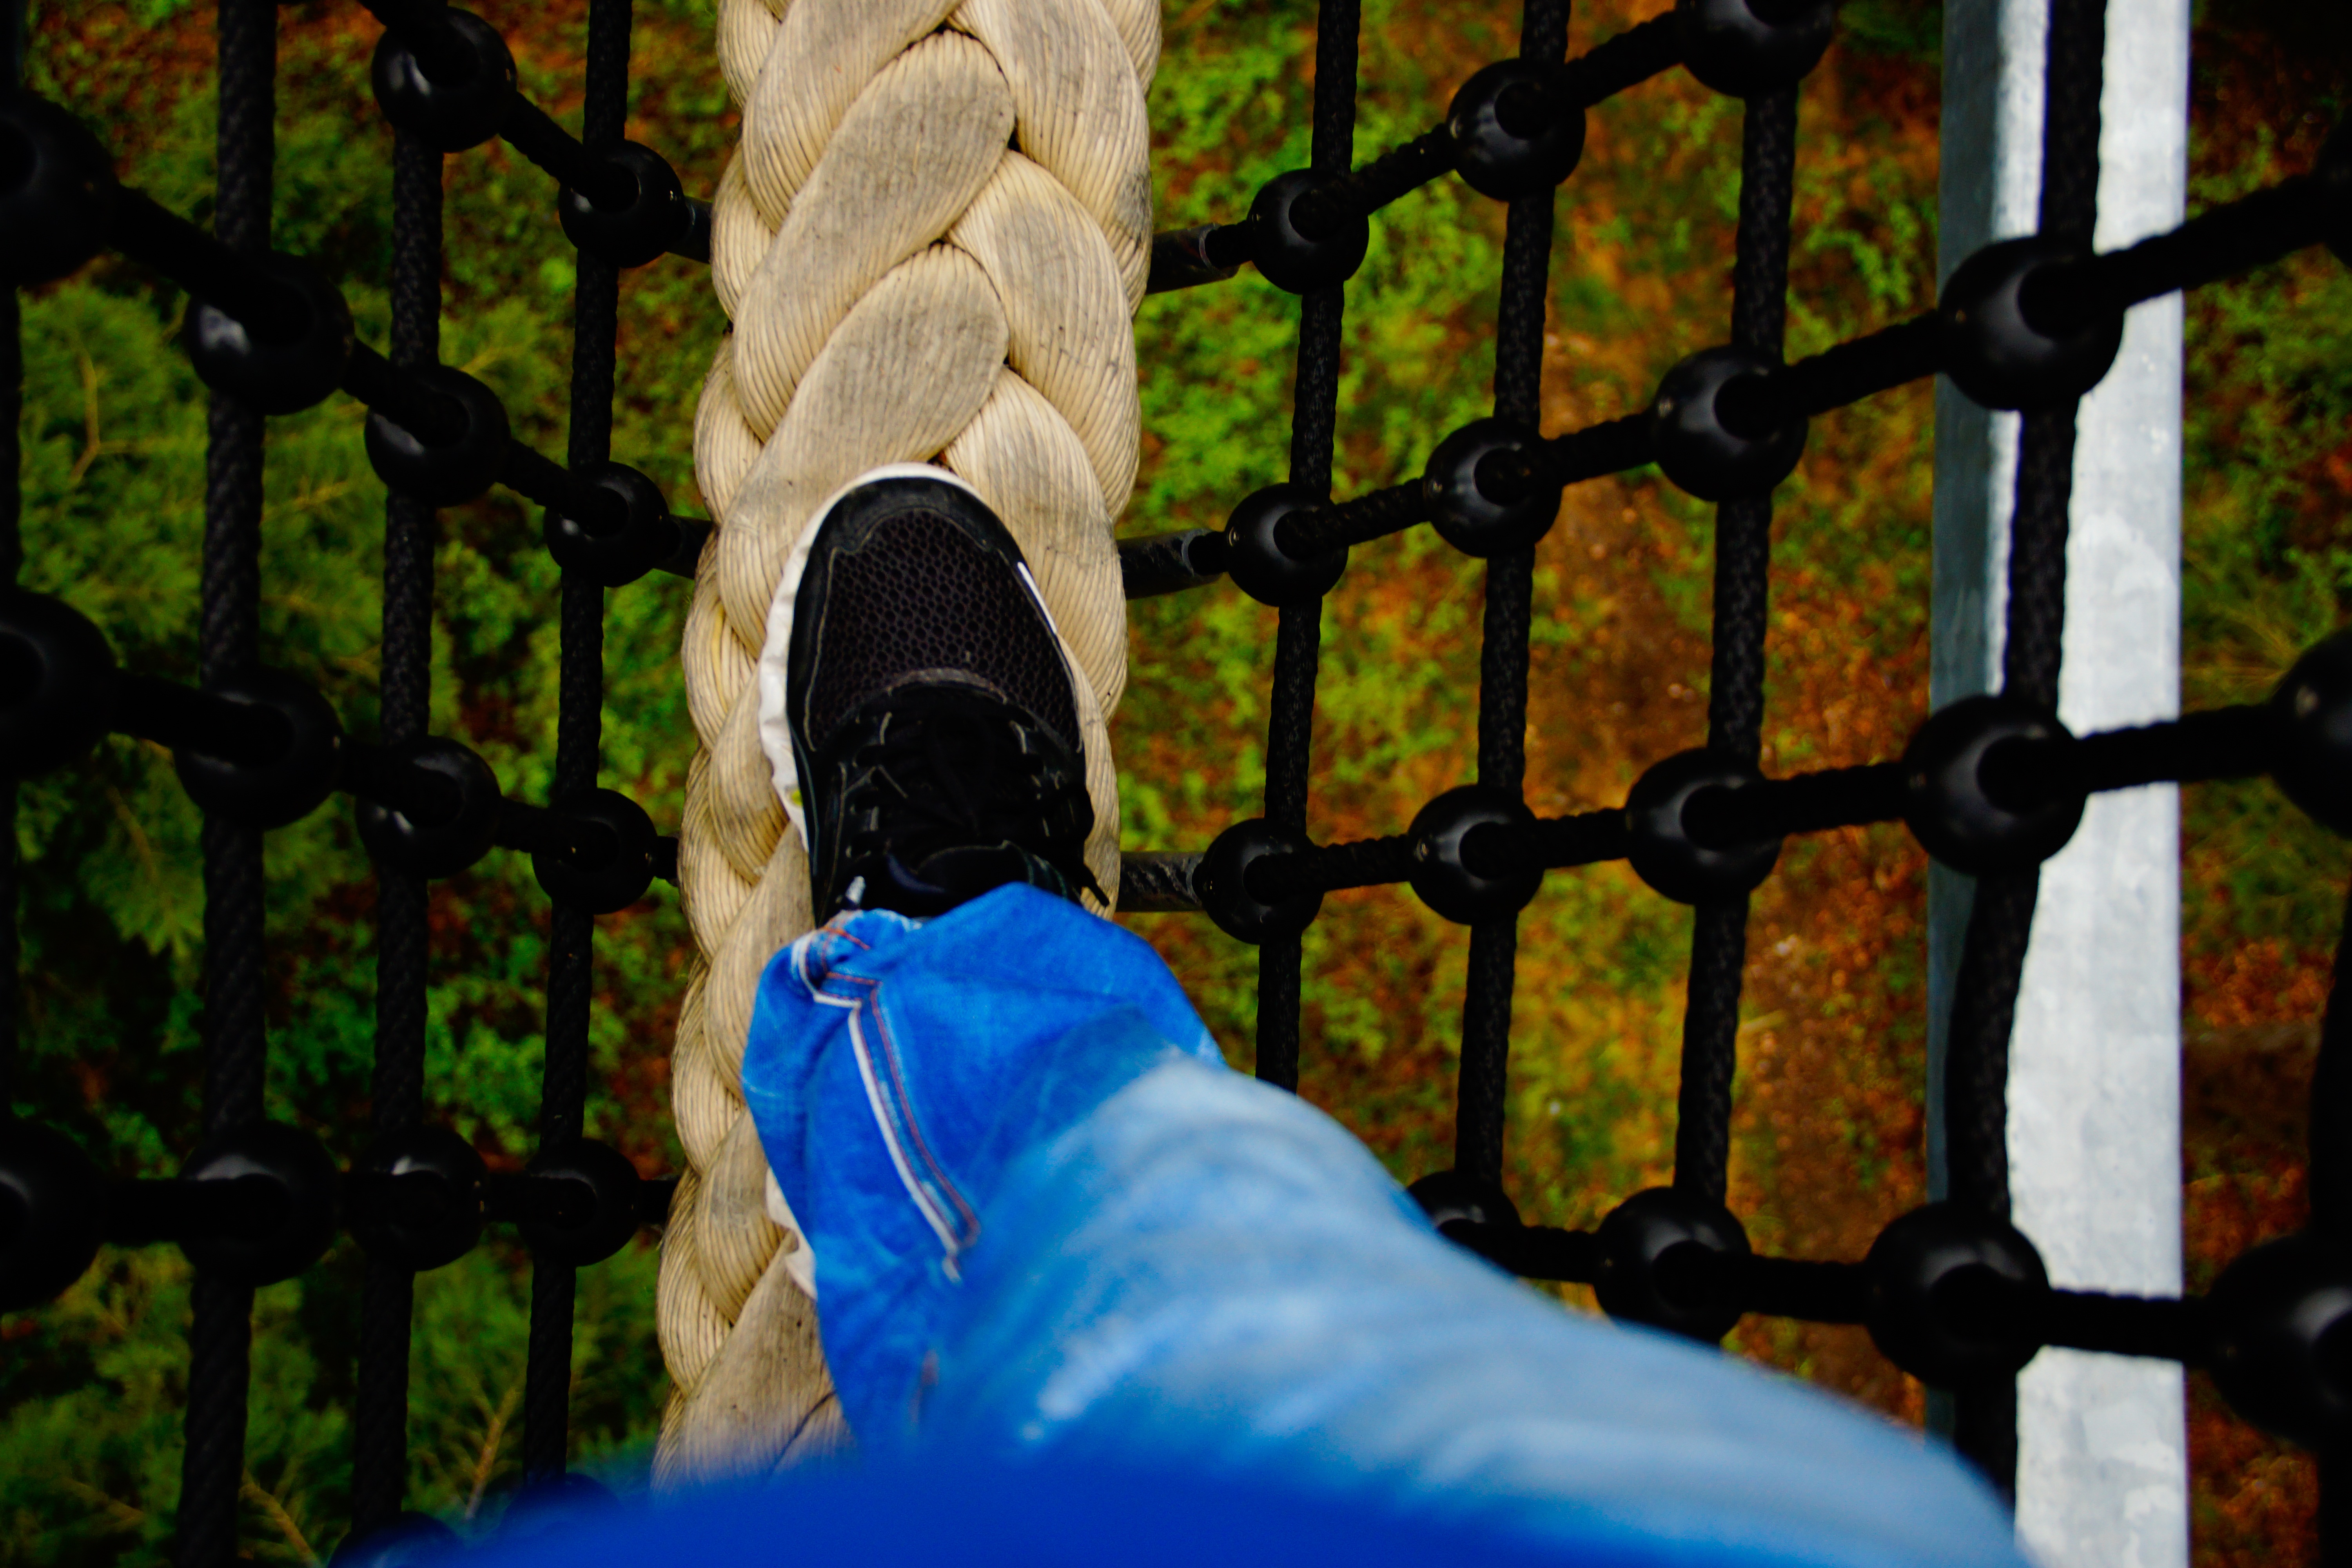
tree, shoe, rope, sunlight, color, autumn, season, height, stand